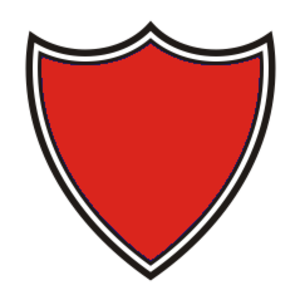
Army of the Ohio / Historie
XXIII Korps skjold.
Army of the Ohio var navnet på to Unionshære under den amerikanske borgerkrig. Den første hær blev omdøbt til Army of the Cumberland. Den anden hær blev etableret i 1863.